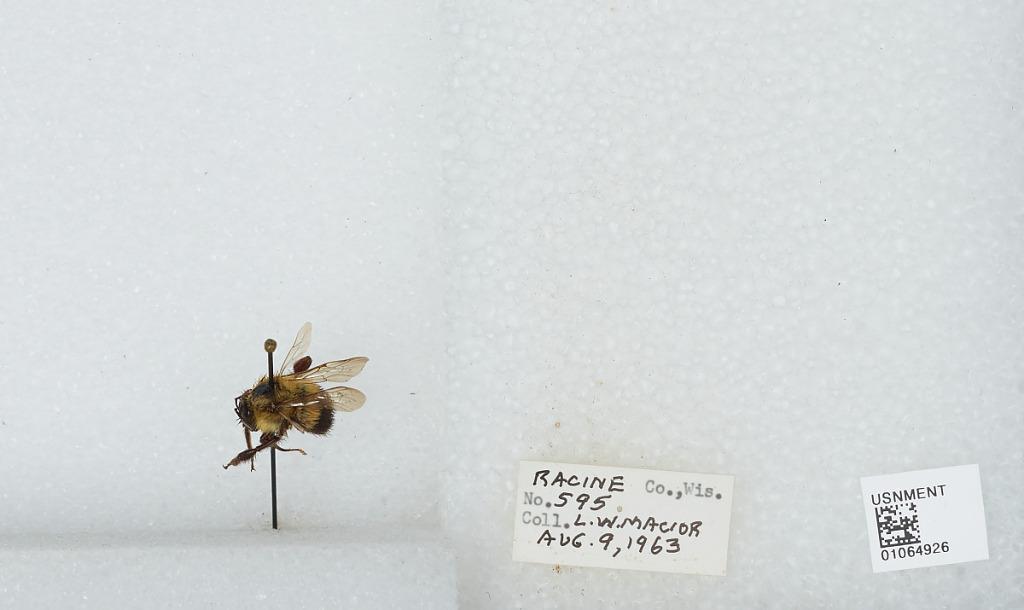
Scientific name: Bombus (Bombus) affinis Cresson
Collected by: L. Macior
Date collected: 1963-8-9
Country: United States
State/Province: Wisconsin
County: Racine
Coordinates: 42.78, -87.76